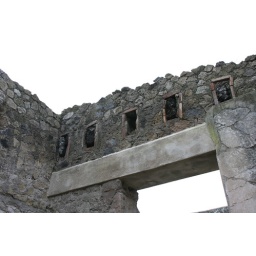
Charred remains of beams that supported a second floor of the building in Herculaneum in Italy.